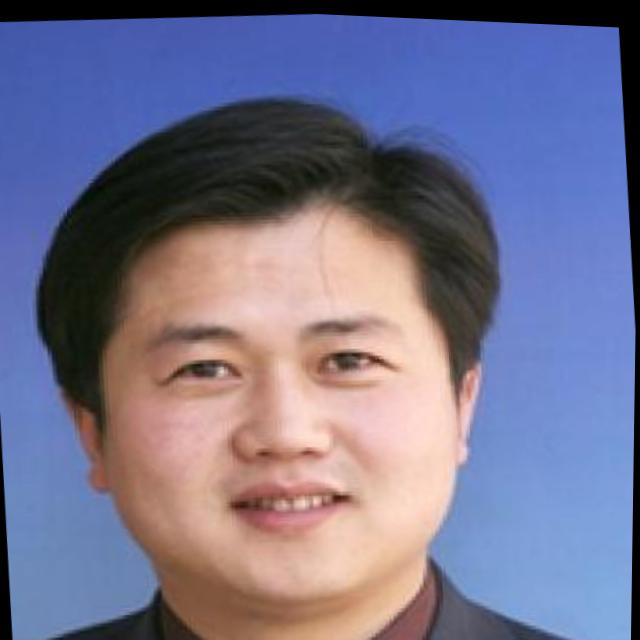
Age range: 21-44